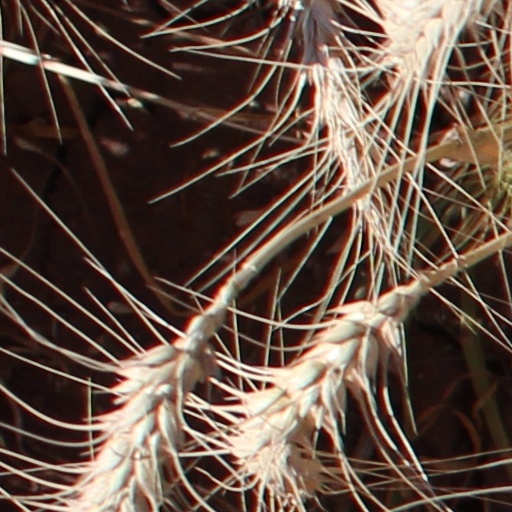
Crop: wheat